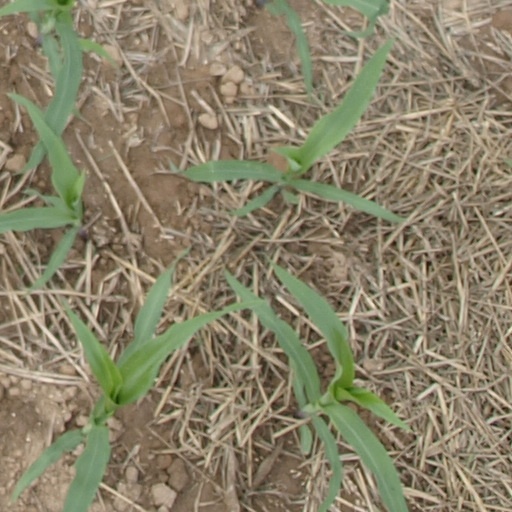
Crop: maize; corn